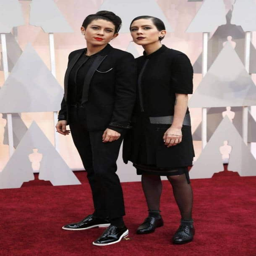
actor , those who rocked the red carpet in pants